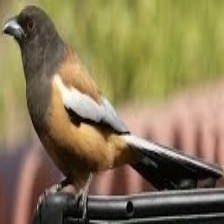
Species: RUFOUS TREPE
Scientific name: DENDROCITTA VAGABUNDA